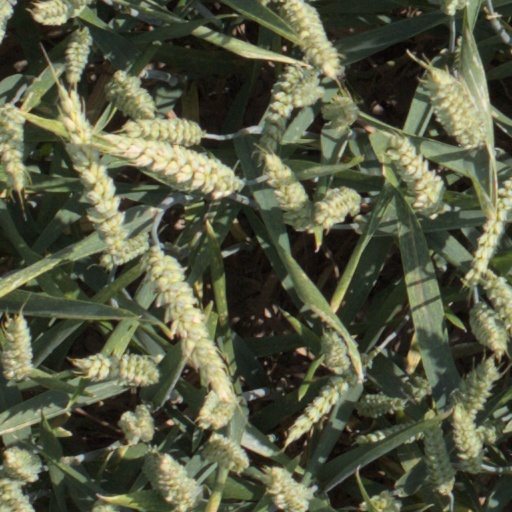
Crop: wheat